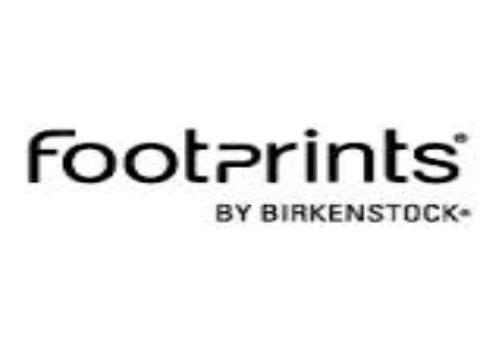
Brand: Birkenstock
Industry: Clothes